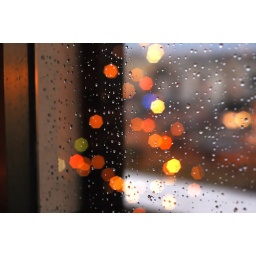
My Christmas tree refelcted upon the window